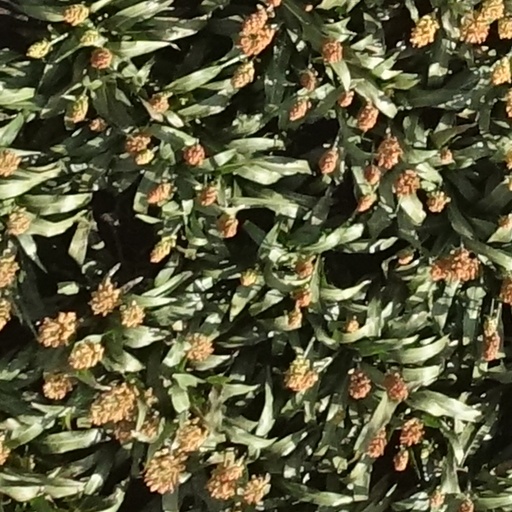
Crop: sorghum